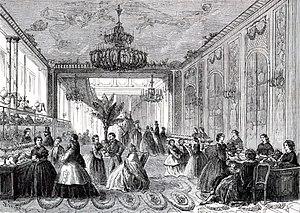
Pierre-Paul-Désiré Siraudin est un auteur dramatique et librettiste français, né à Paris le 18 décembre 1812 et mort à Enghien-les-Bains le 8 septembre 1883.